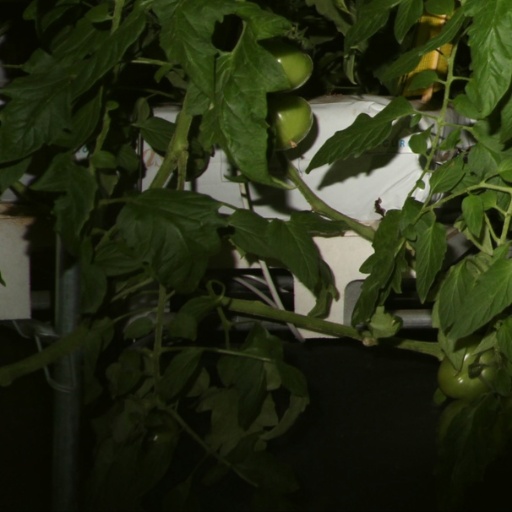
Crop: tomato